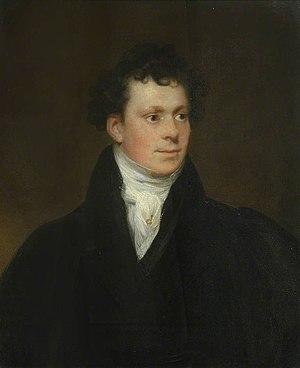
Joshua King était un mathématicien. Il fut président du Queens' College et titulaire de la Chaire de professeur lucasien de mathématiques de l'université de Cambridge.